Fires in the Paris Commune

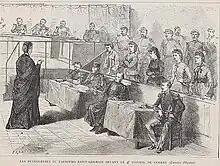
"Les pétroleuses of faubourg Saint-Germain at the 4e Conseil de guerre", engraving by Gustave Froment after a drawing by Maître Guérin, "L'Univers illustré", 16 September 1871.

France declared war on Prussia on 19 July 1870, initiating the Franco-Prussian War. Following the surrender of Napoleon III at the Battle of Sedan in early September, Parisians proclaimed the establishment of the Third Republic on 4 September 1870. However, hostilities continued, and from 20 September 1870, Paris came under siege by Prussian forces. During the siege, Prussian artillery regularly bombarded the city, particularly affecting the Left Bank, where numerous residential buildings were destroyed. The continuous cannonade instilled fear among the city's inhabitants. Fighting around Paris in the autumn and winter of 1870–1871 led to widespread destruction, with both French and Prussian forces responsible for the burning of buildings, bridges, farms, millstones, and forested areas. In January 1871, a series of fires broke out in Paris as a result of the shelling, although these incidents were quickly contained.